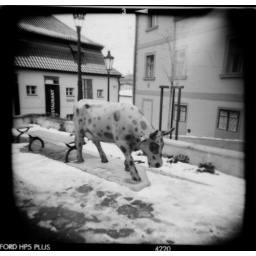
A crazy plastic cow I found in Prague.